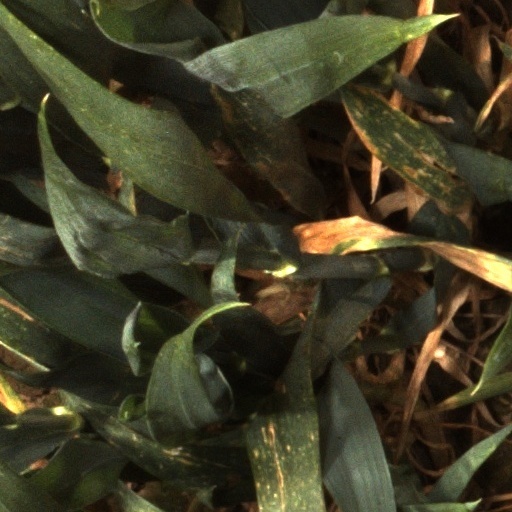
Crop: wheat